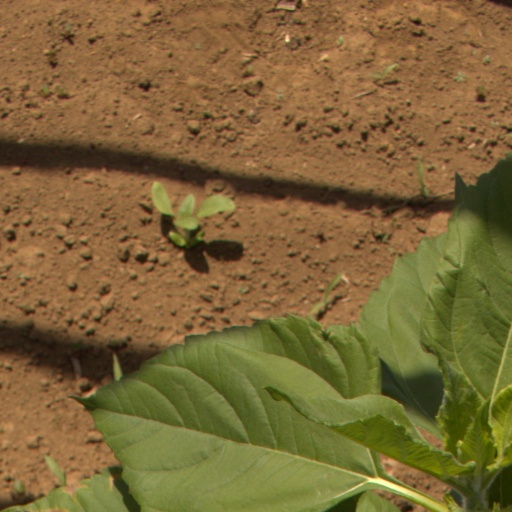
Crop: Jerusalem artichoke